Ron MacLean

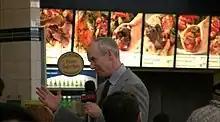
MacLean in 2013 at a CBC Live event

In addition to hosting "HNIC", he has been a part of the CBC's Olympics coverage since 1988. He took over as chief anchor following the departure of Brian Williams to CTV/TSN. MacLean was the main sportscaster and host for the 2008 Summer Olympic Games in Beijing until his mother died, causing him to hand over duties to Scott Russell. In 1993, MacLean served as an ice level reporter for NBC Sports' coverage of the NHL All-Star Game in Montreal. MacLean has also hosted CBC's coverage of the Queen's Plate.